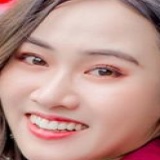
diễn viên Trúc Mây